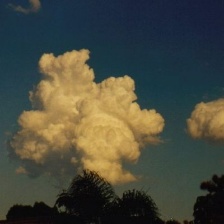
Cloud type: Cumulus